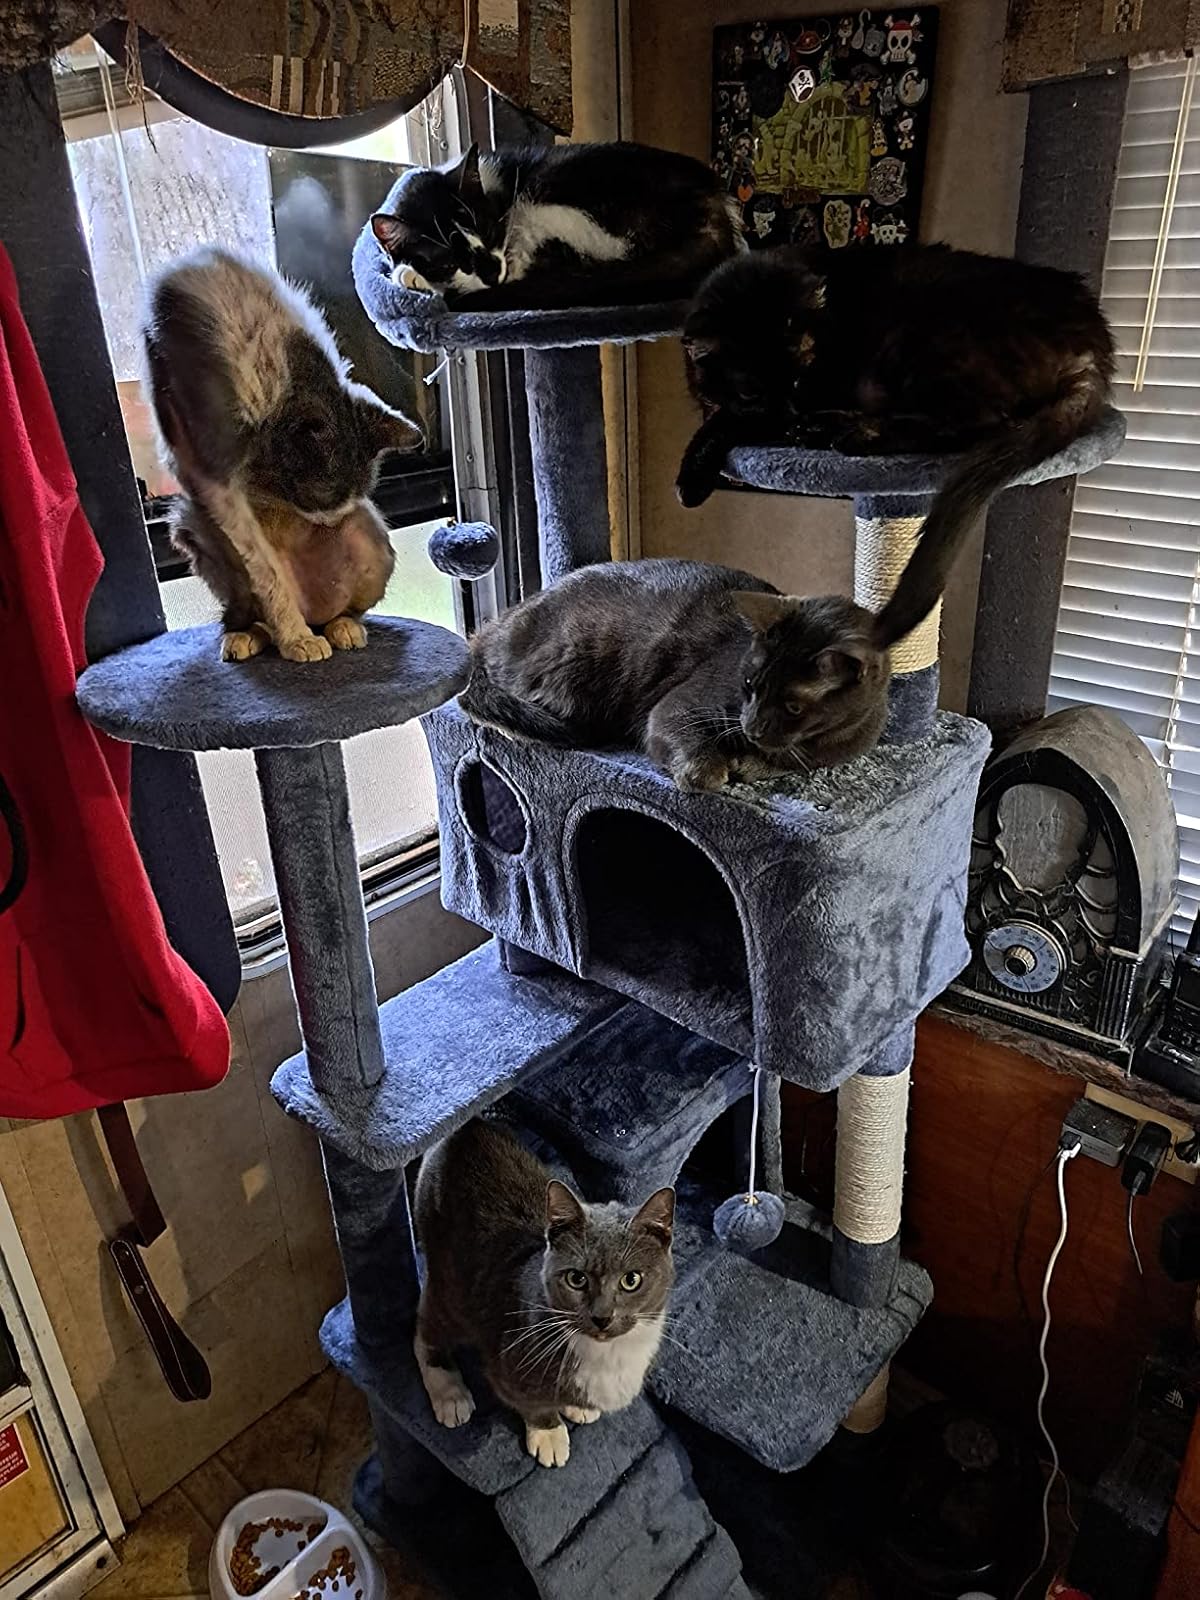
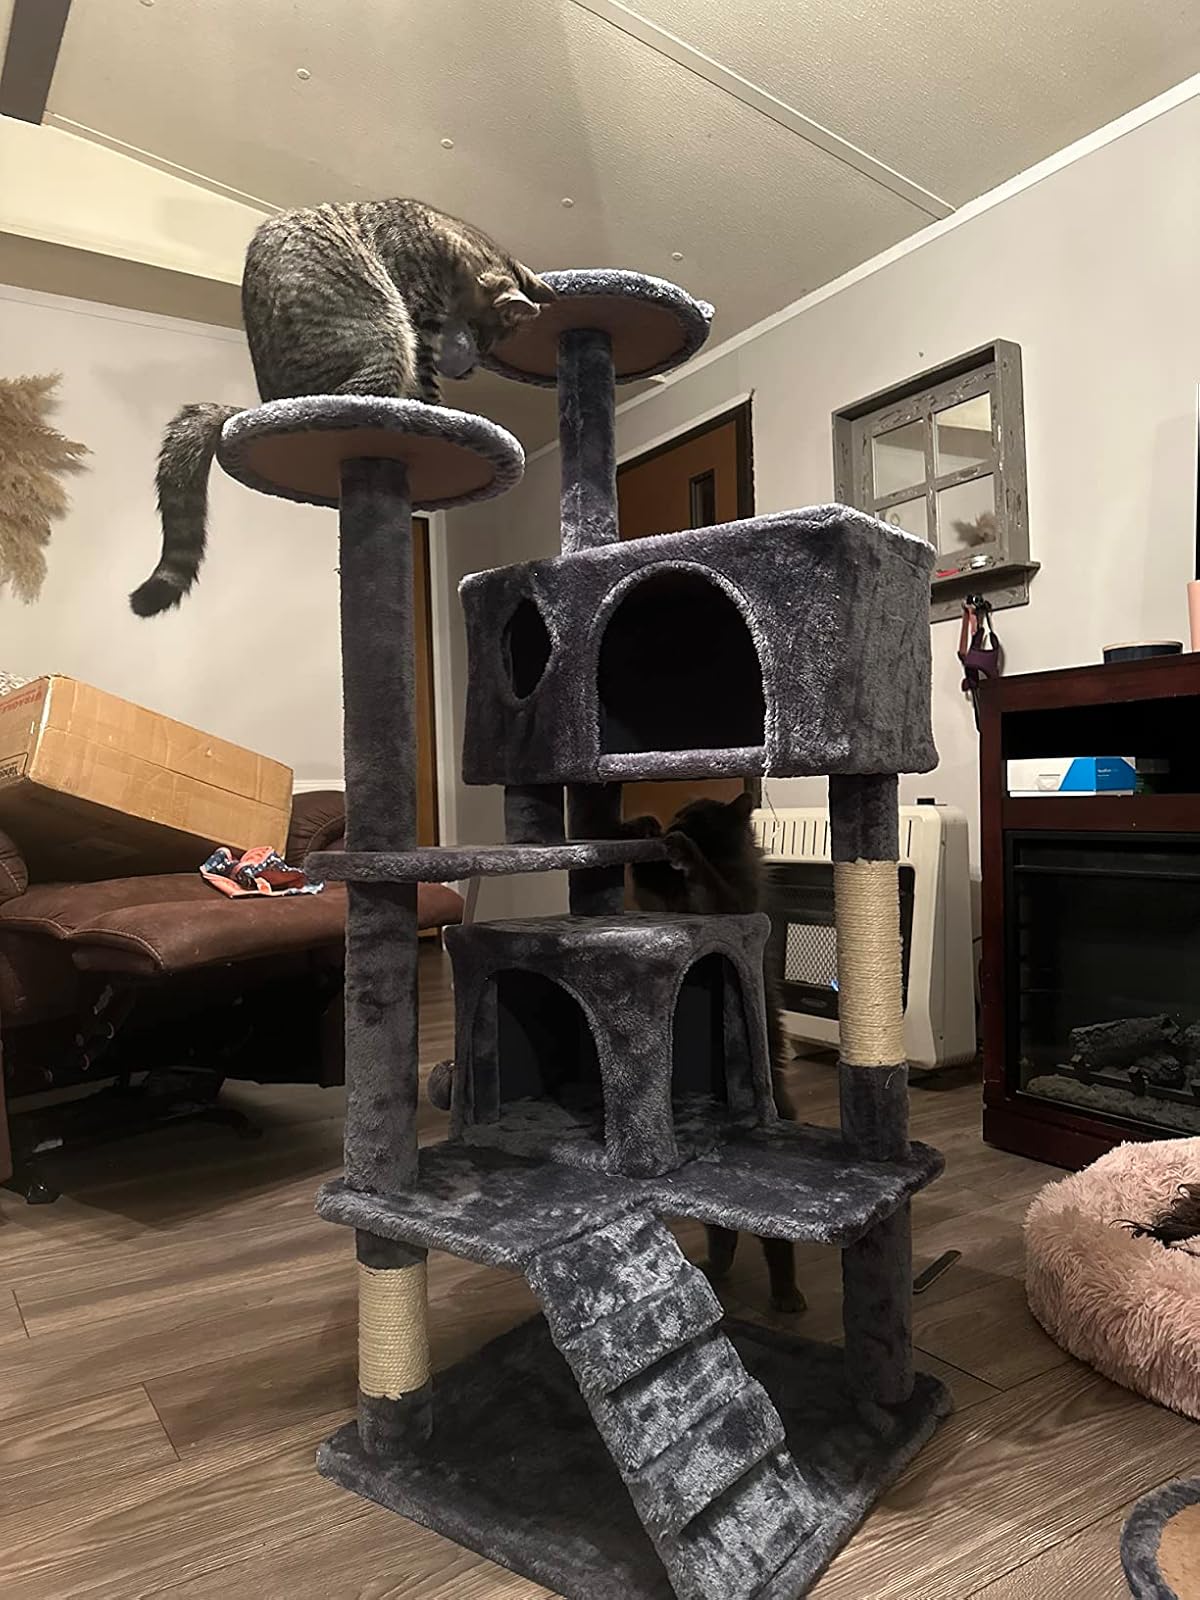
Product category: items_cat tree
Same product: yes